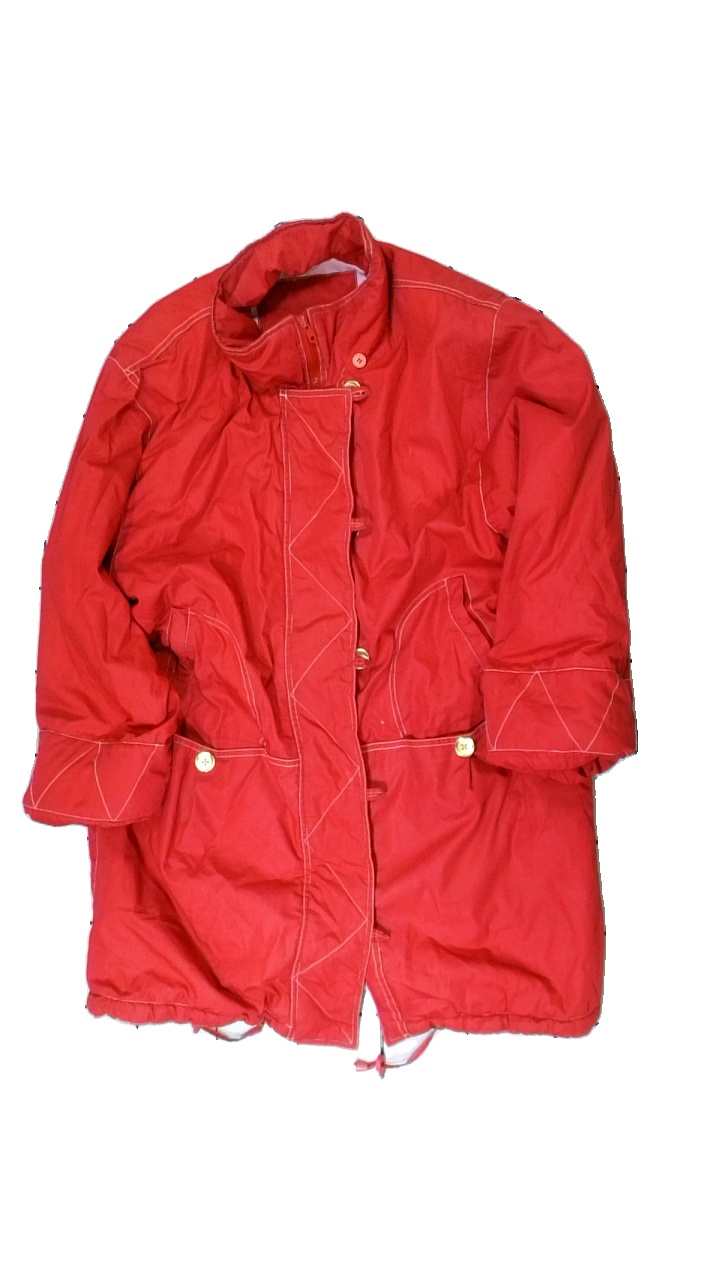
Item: Winter Jacket (Ladies)
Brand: Missing
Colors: Red
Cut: Regular
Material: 65% polyester, 35% cotton
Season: Winter
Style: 90s
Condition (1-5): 3
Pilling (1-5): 5
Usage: Reuse
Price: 150-250